African art in Western collections

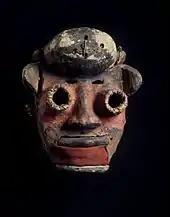
A mask of the We people at the Brooklyn Museum.

The Glendonwyn Collection comprises over 3,000 objects. Initiated in the XX century by Manuel González Scott-Glendonwyn, its scope encompasses from archaeological to XIX century objects. Most of the pieces were added to the collection in the 1960’s. A trilogy of three books titled “Art of Black Africa: The Glendonwyn Collection” was published in the 1990’s.